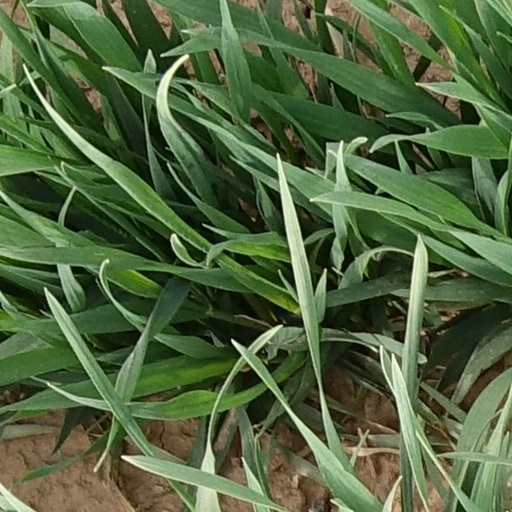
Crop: wheat